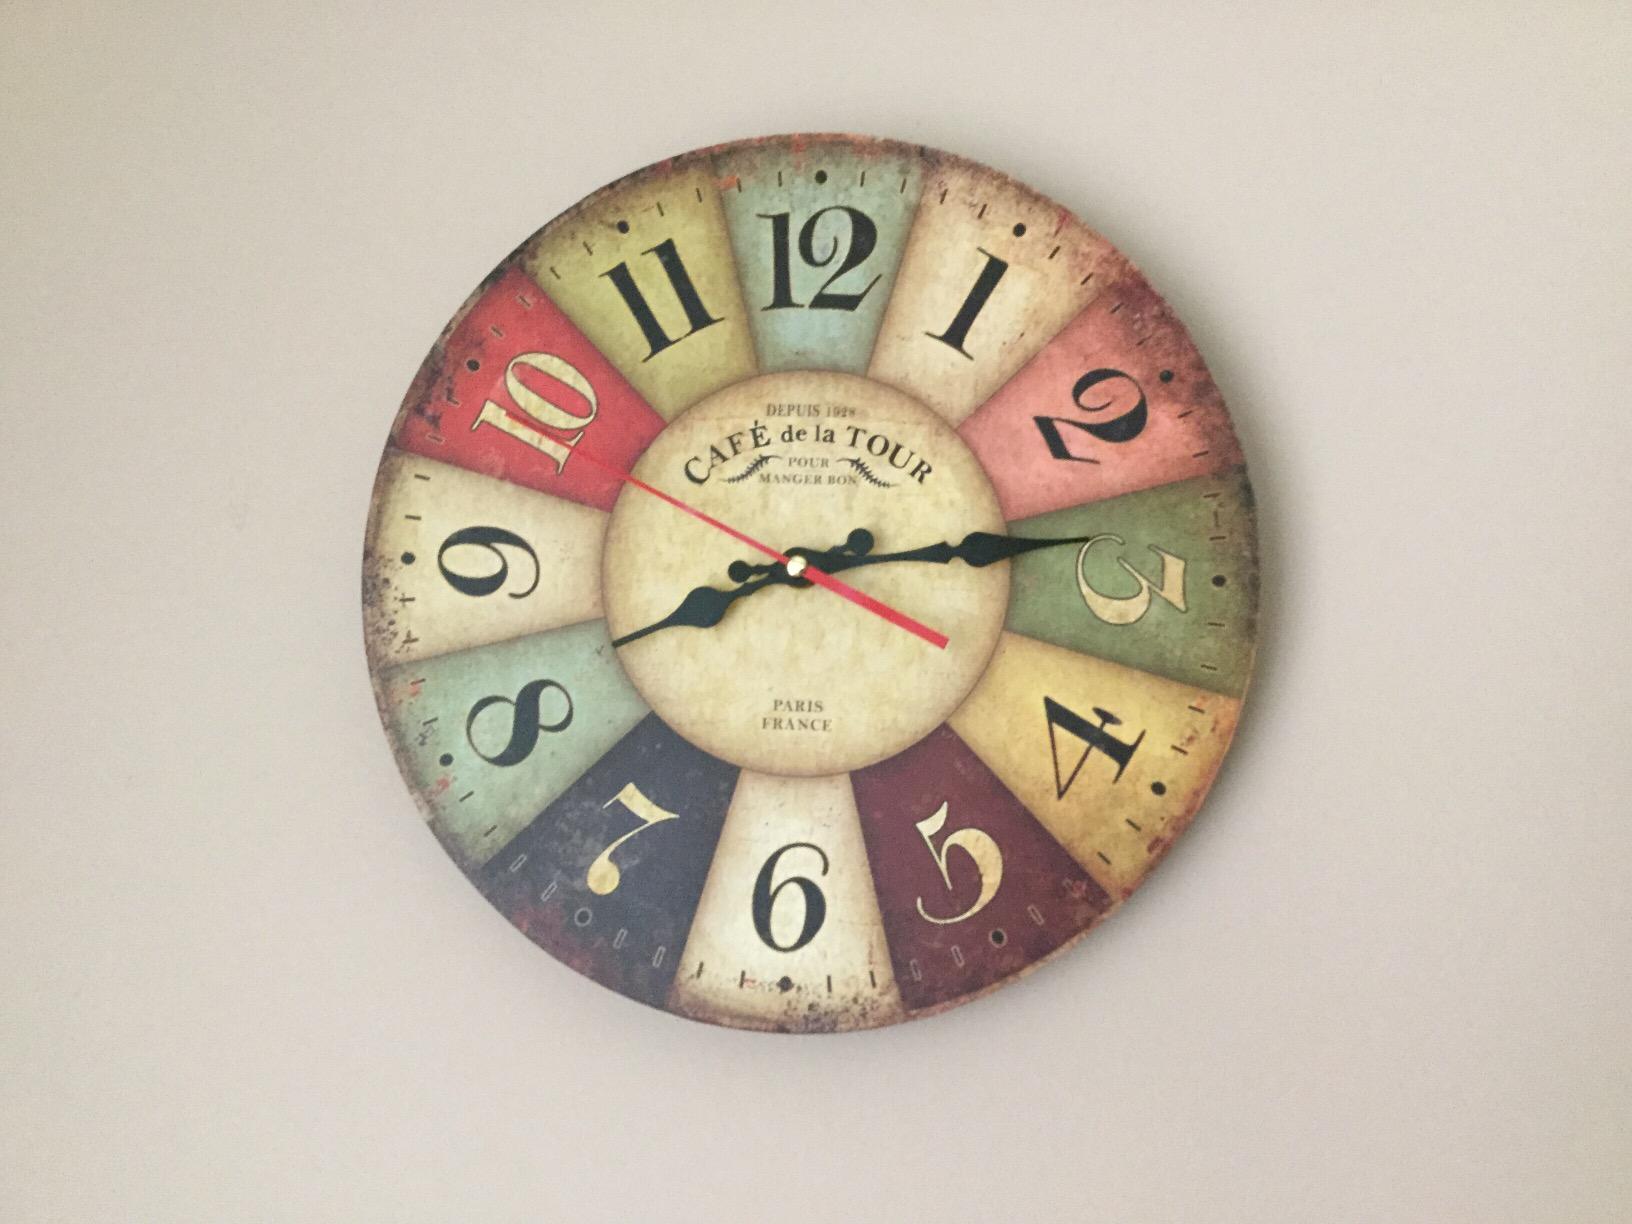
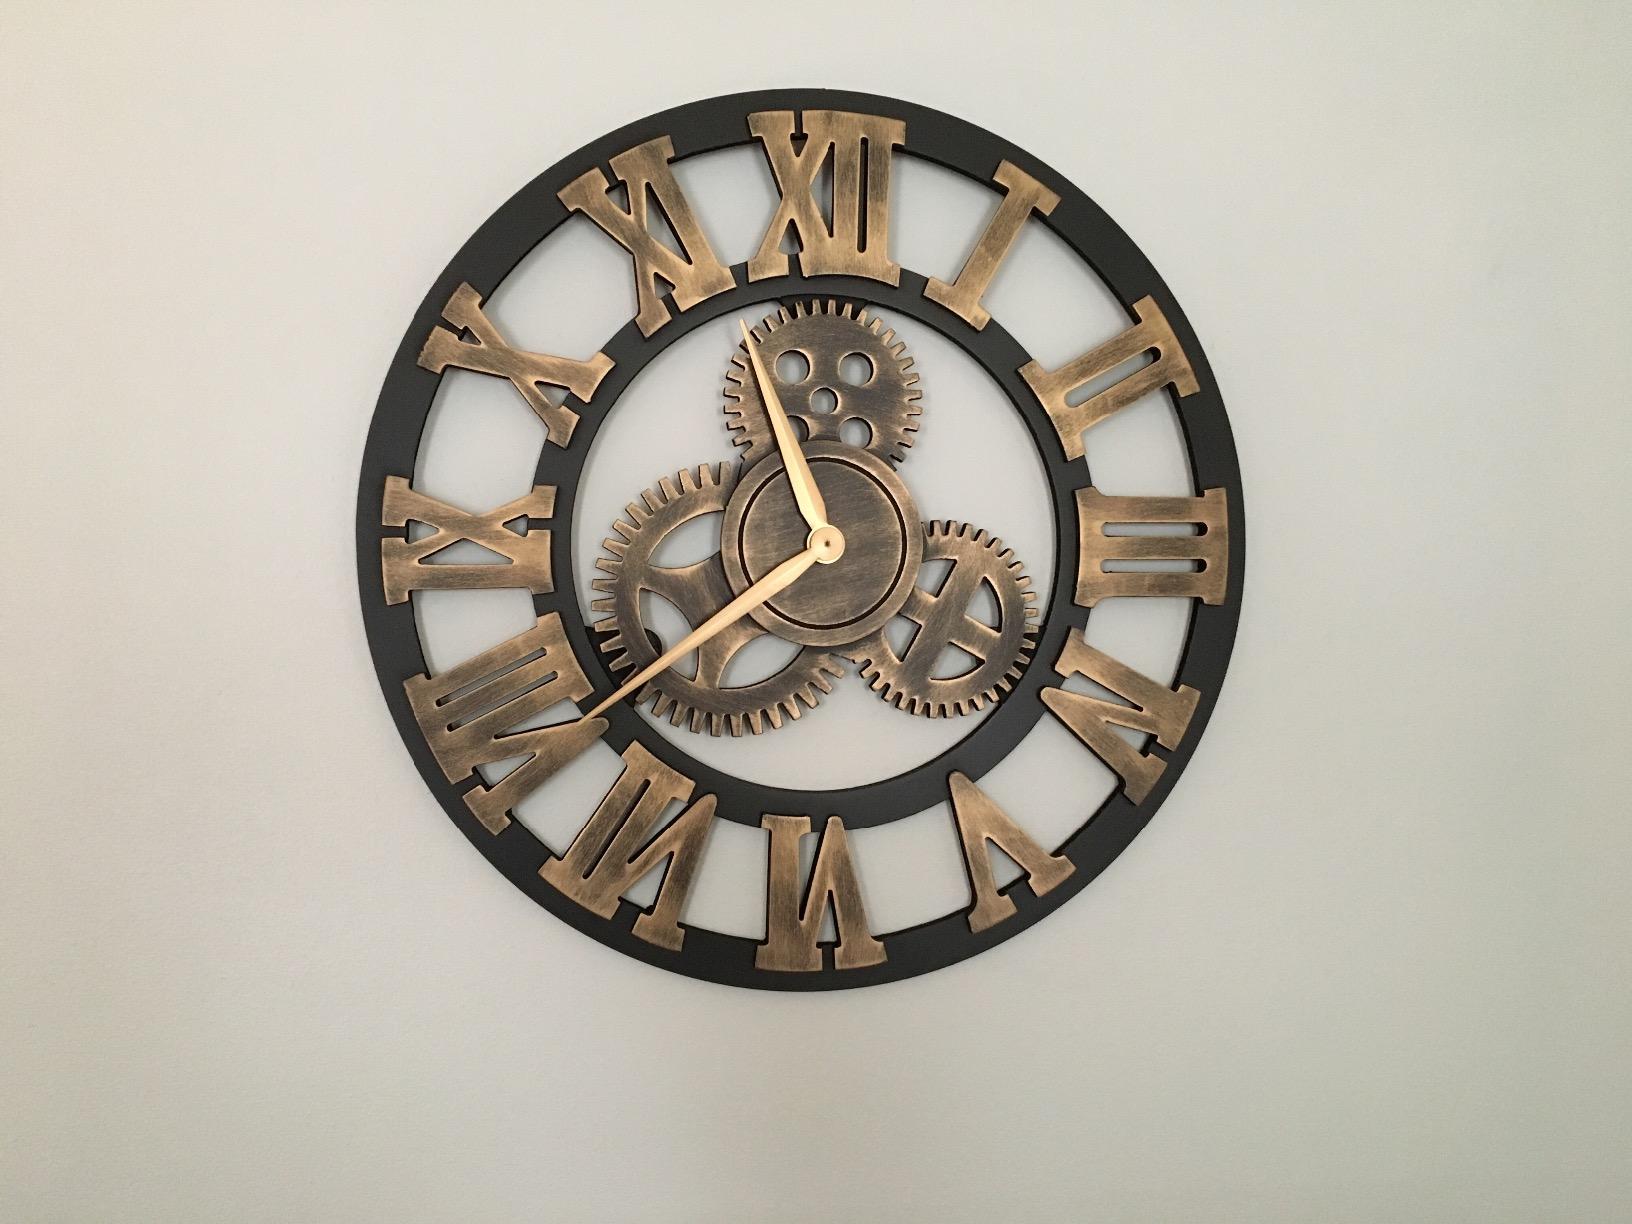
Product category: clock
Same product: no